Hapoel Holon B.C.

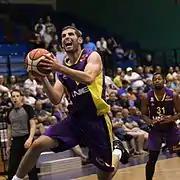
Guni Israeli

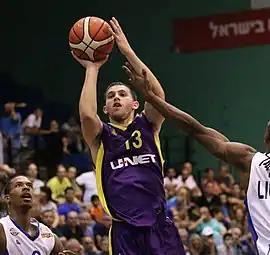
Roi Huber

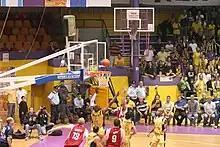

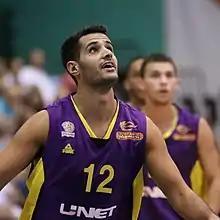
Shlomi Harush

Holon's best homegrown player was Ofer Eshed who played for the club between 1957 and 1972. He is the all-time points leader in the team, with 7,495 points.